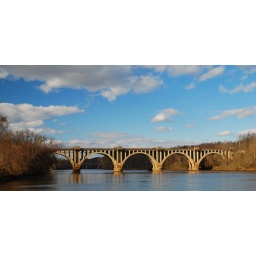
An old train bridge spans the Rappahanock River in Fredericksburg, VA.